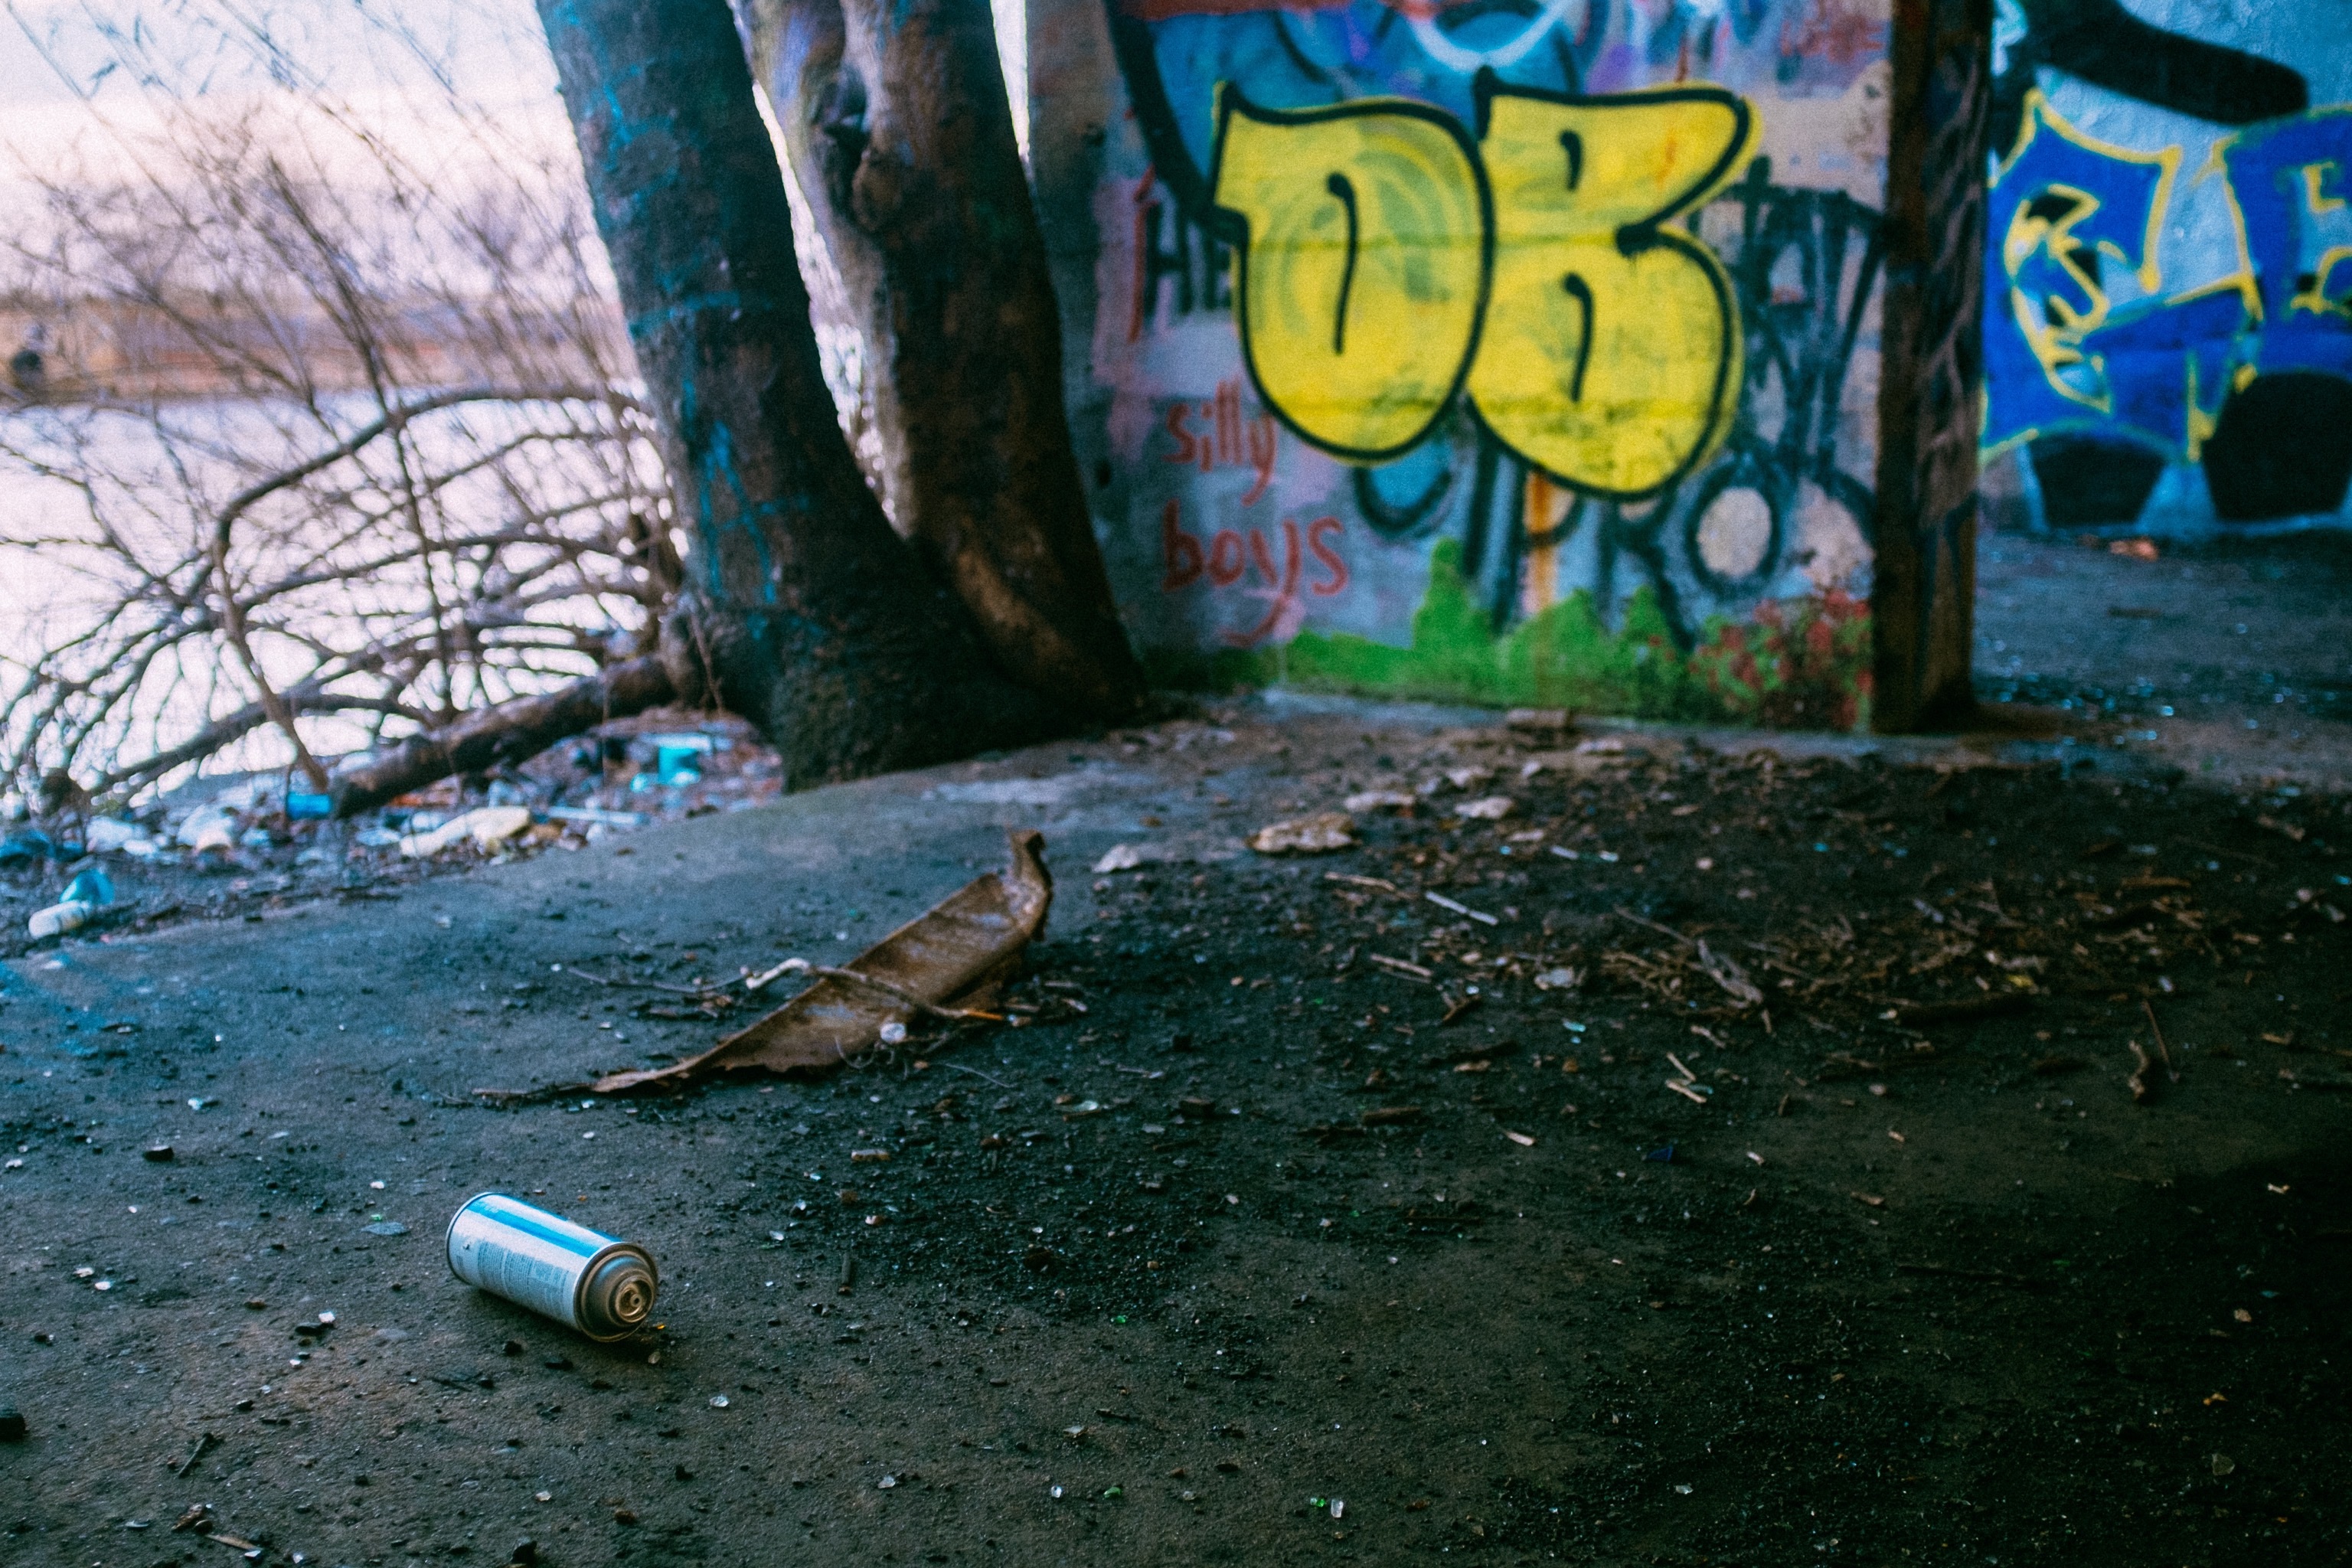
art, duck